Architecture of Letterkenny

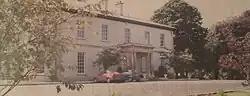
Rockhill House

Rockhill House is located approximately two miles west of Letterkenny. It is a large classical house dating from the middle of the 18th century with additions in the early 19th century and with further additions from 1853. Its most recent use was by the Irish Defence Forces, who ceased using it as an army barracks in January 2009. Rockhill House is due to be transferred from its present owners, the Department of Defence, to Donegal County Council. A locally based group, the Rockhill House Heritage Association, has been campaigning to have it preserved and developed.